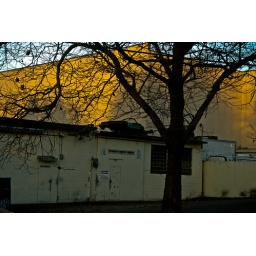
i see sky in the clouds, but then two green benches.